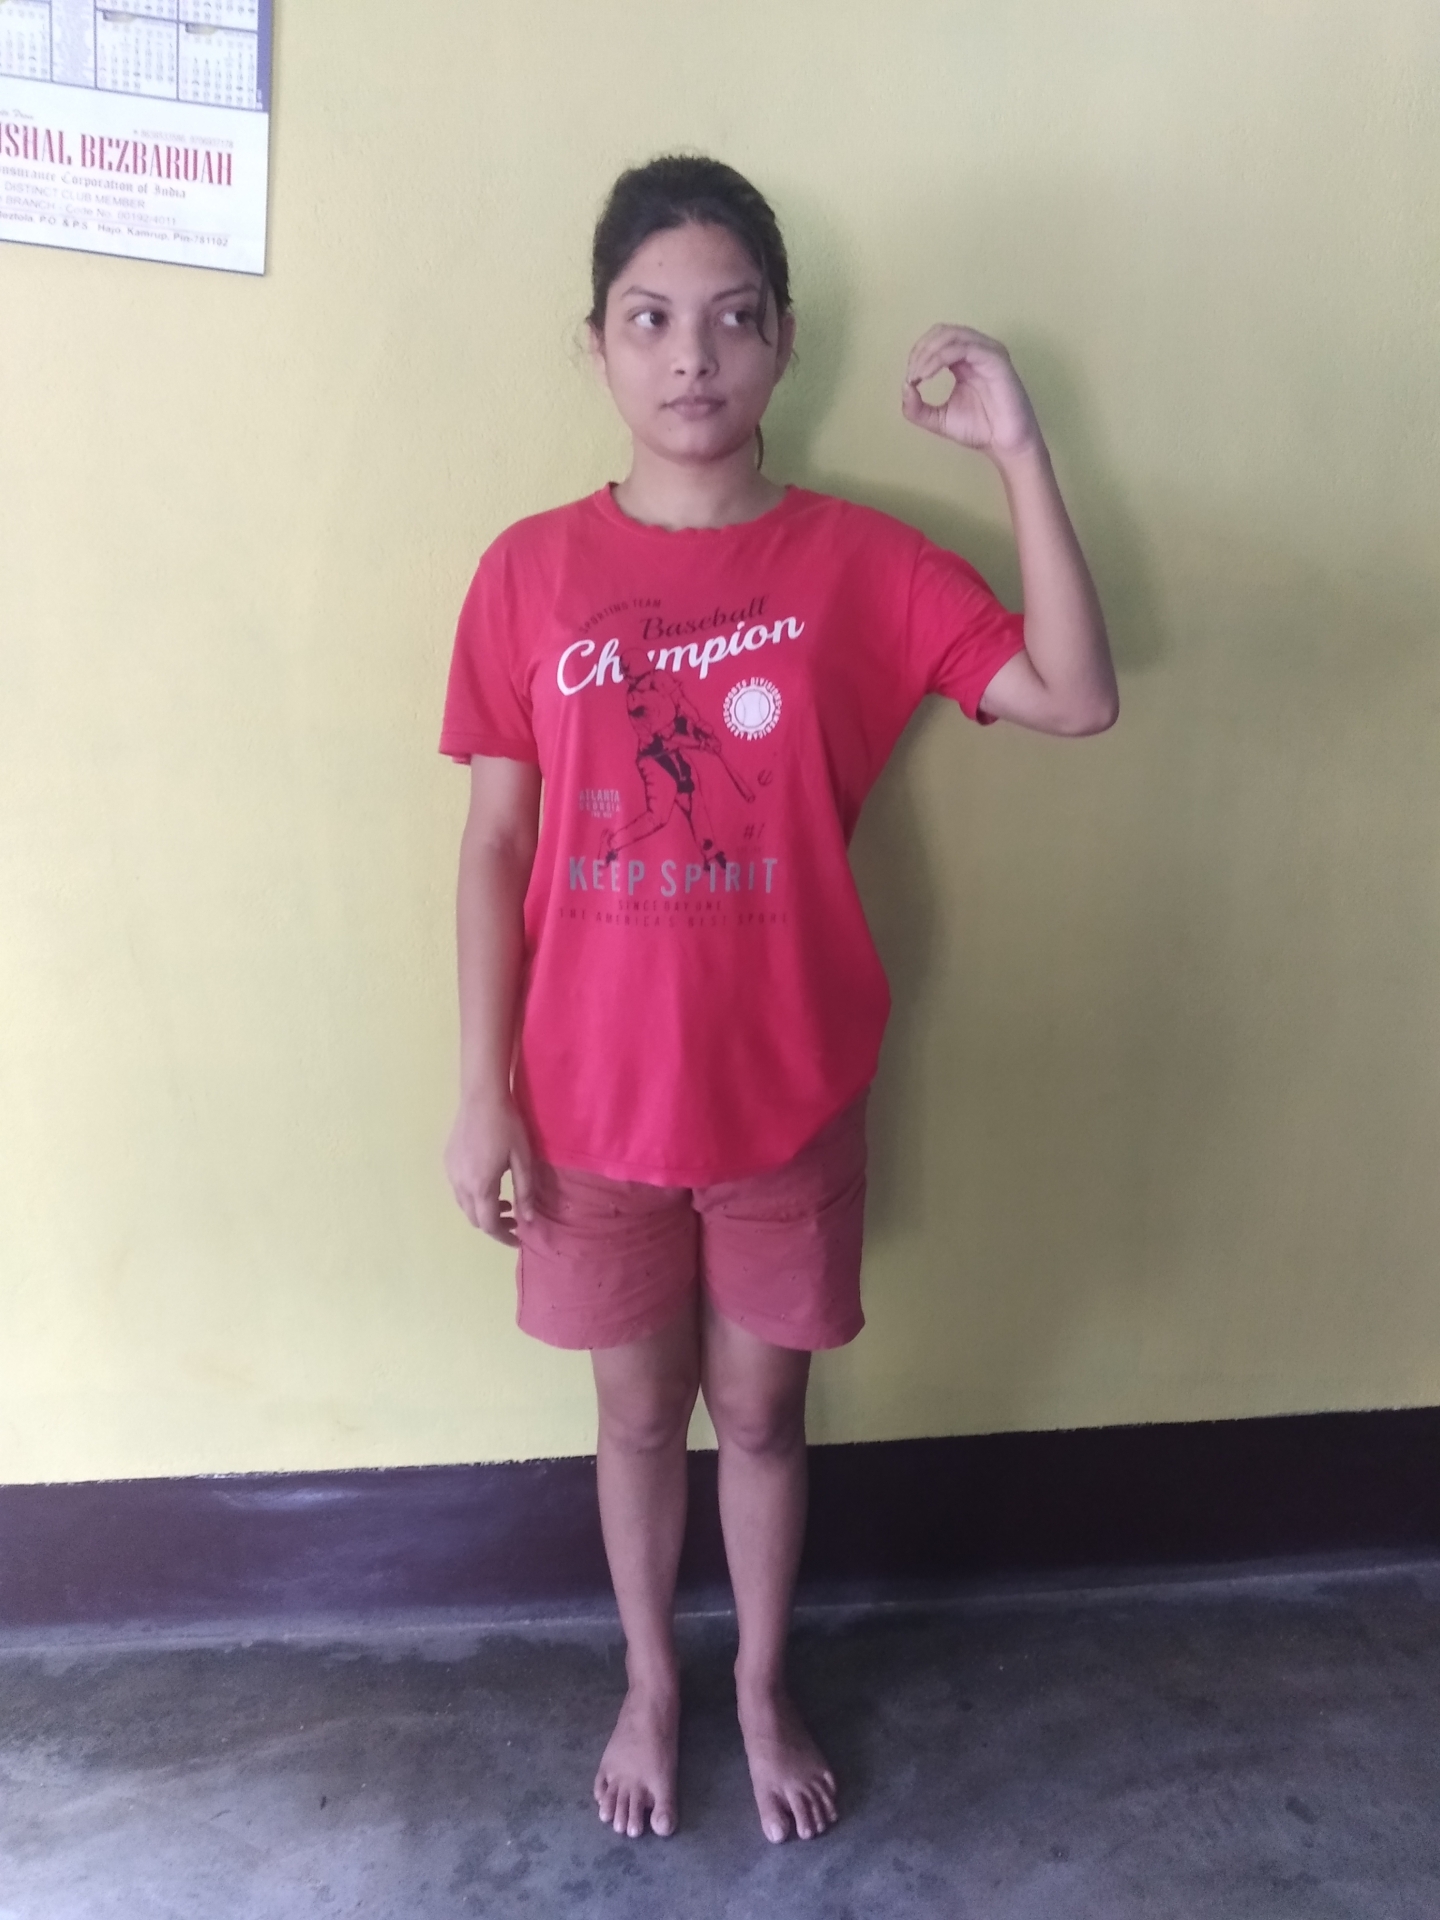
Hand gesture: grip